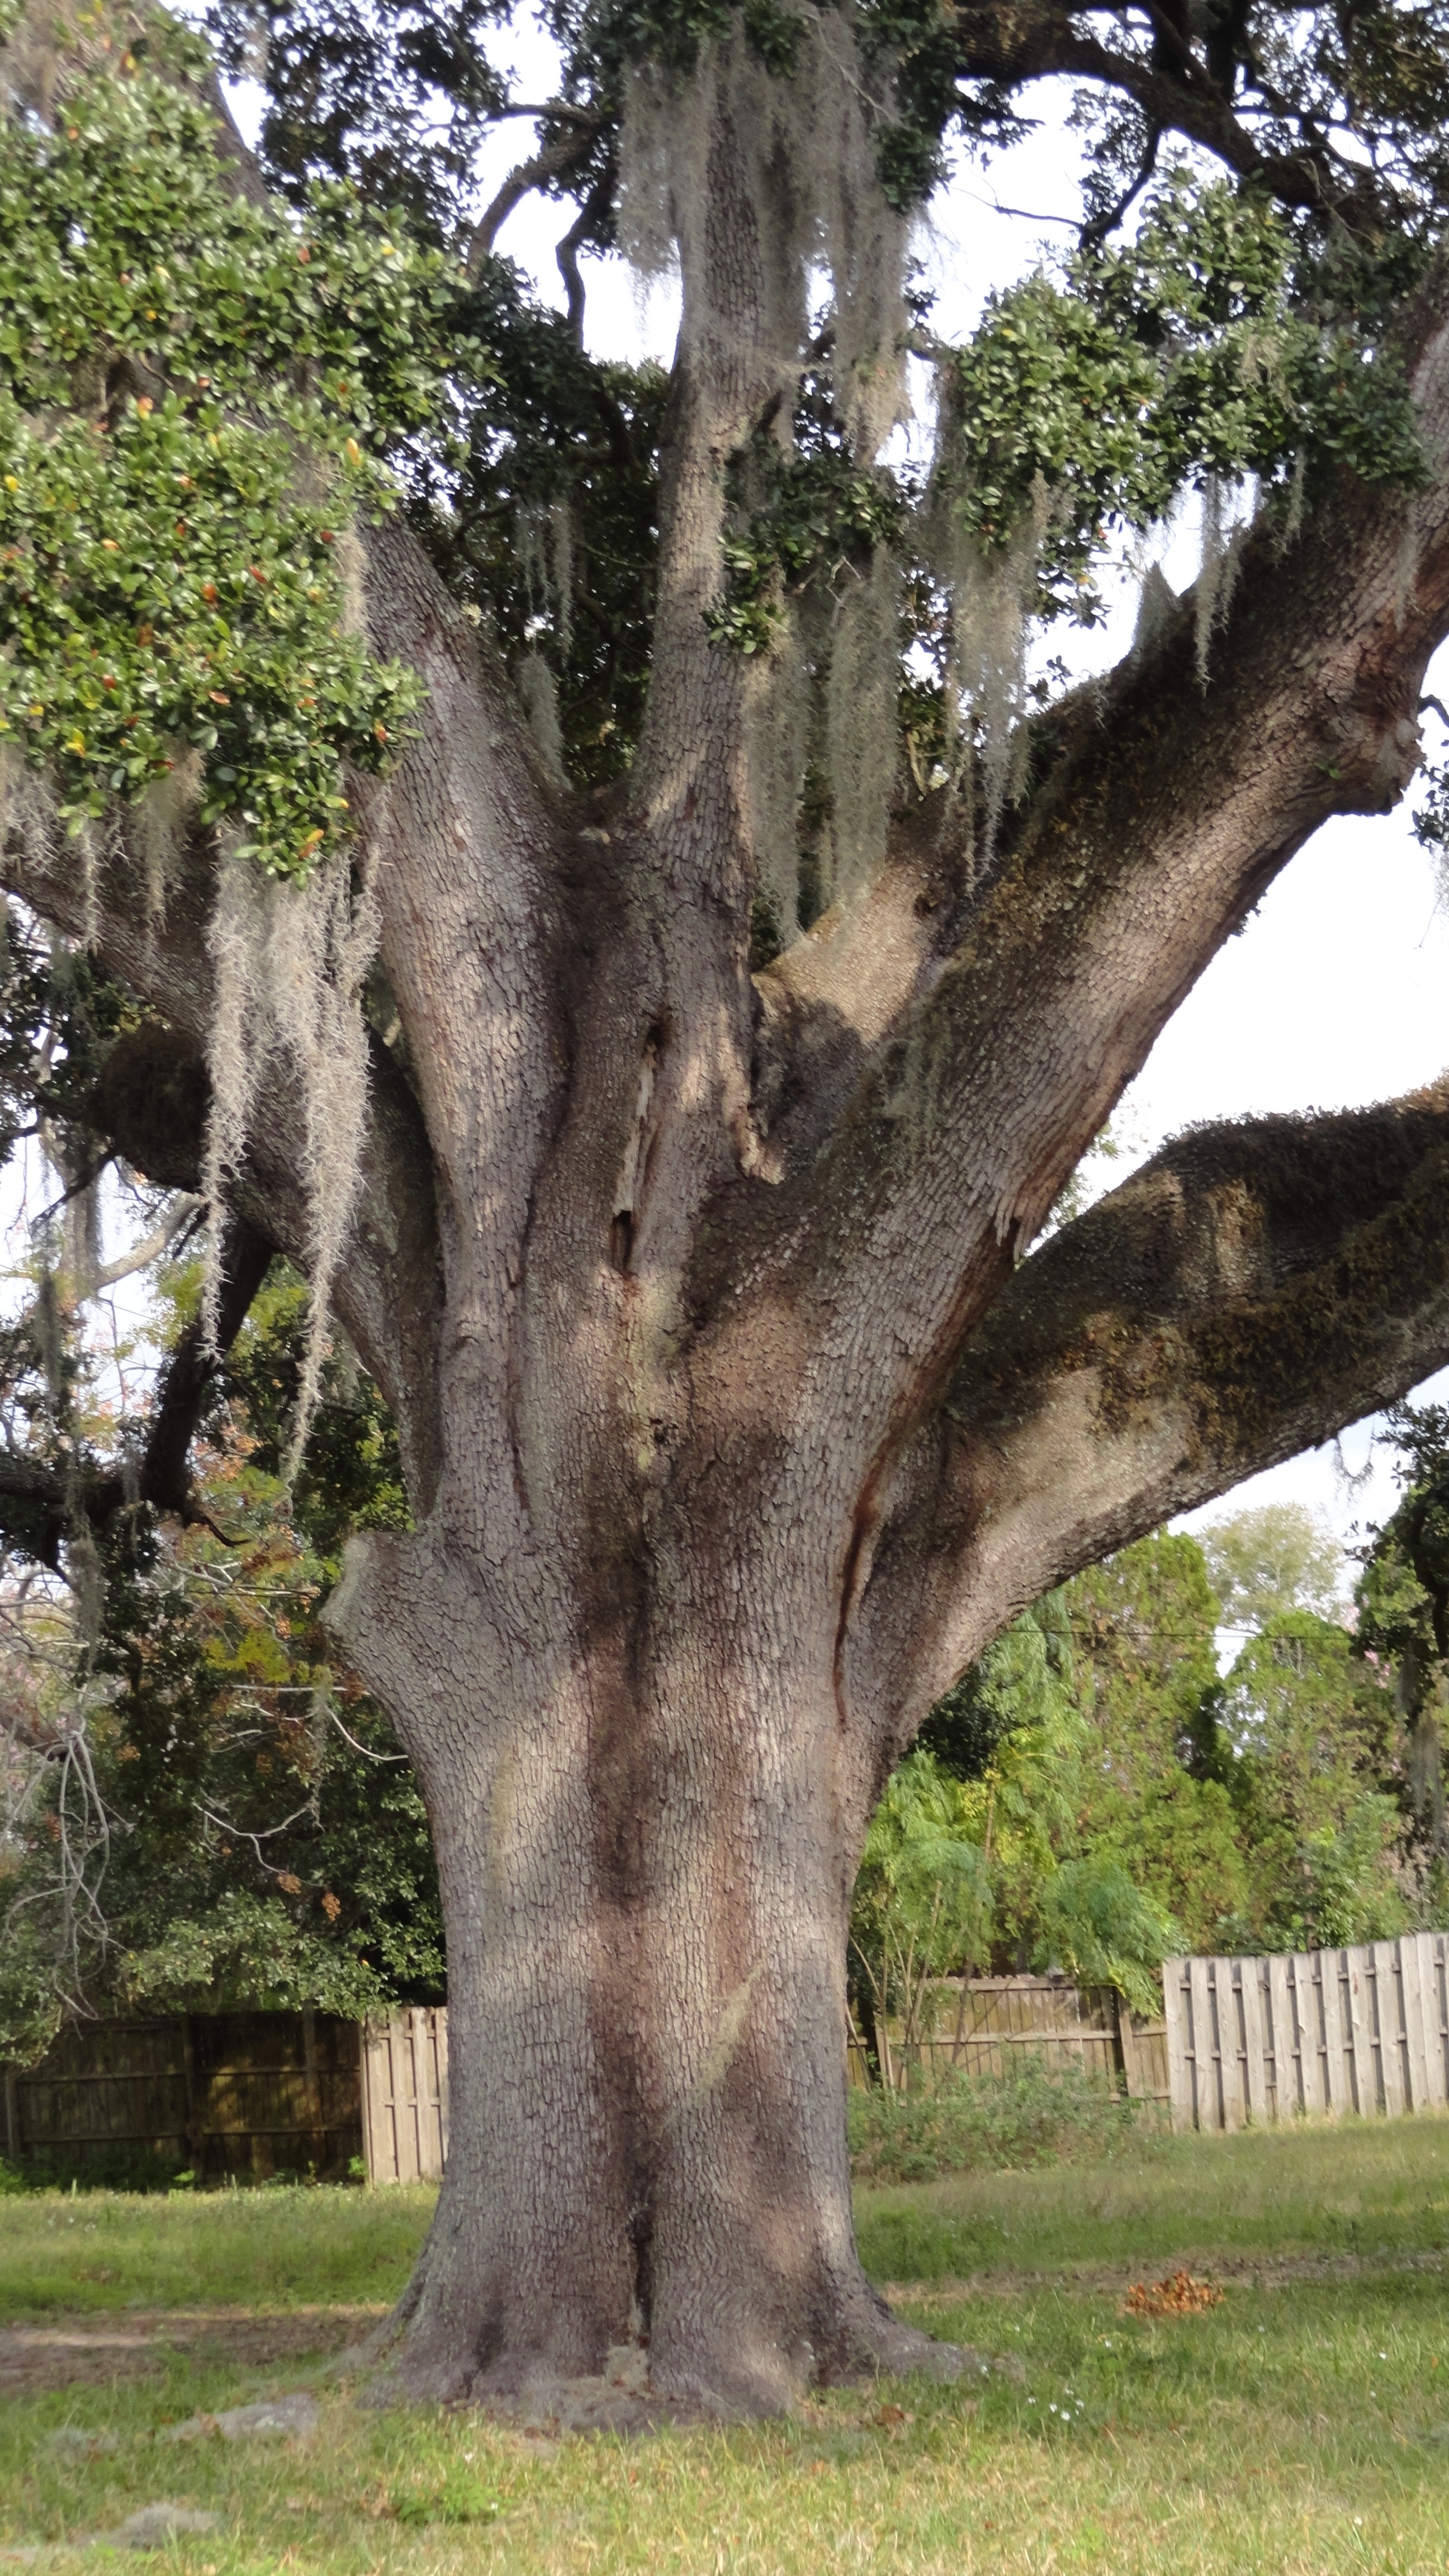
landscape, tree, nature, branch, plant, flower, trunk, botany, garden, limbs, adansonia, oak, grove, oak tree, flowering plant, woody plant, land plant, arecales